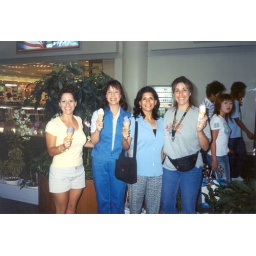
&amp;quot;The Girls&amp;quot; have ice cream before boarding the plane home in Naha.